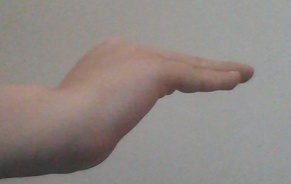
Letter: haa